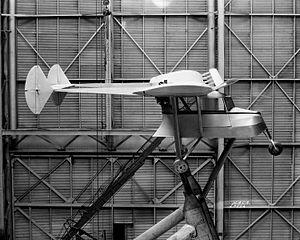
L'ERCO Ercoupe était un monoplan à aile basse qui fut conçu et initialement produit aux États-Unis par l'Engineering and Research Corporation, peu avant le début de la Seconde Guerre mondiale. Après la guerre, plusieurs autres constructeurs aéronautiques continuèrent sa production ; l'ultime modèle, le Mooney M-10, vola pour la première fois en 1968 et la dernière année modèle fut 1970.